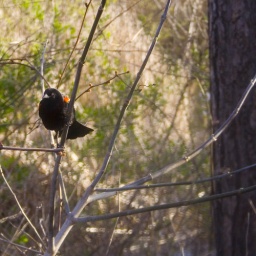
A red-winged black bird in the southeast corner of High Park.